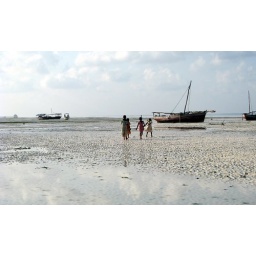
Local girls playing on the beach at Kizimkazi in Zanzibar